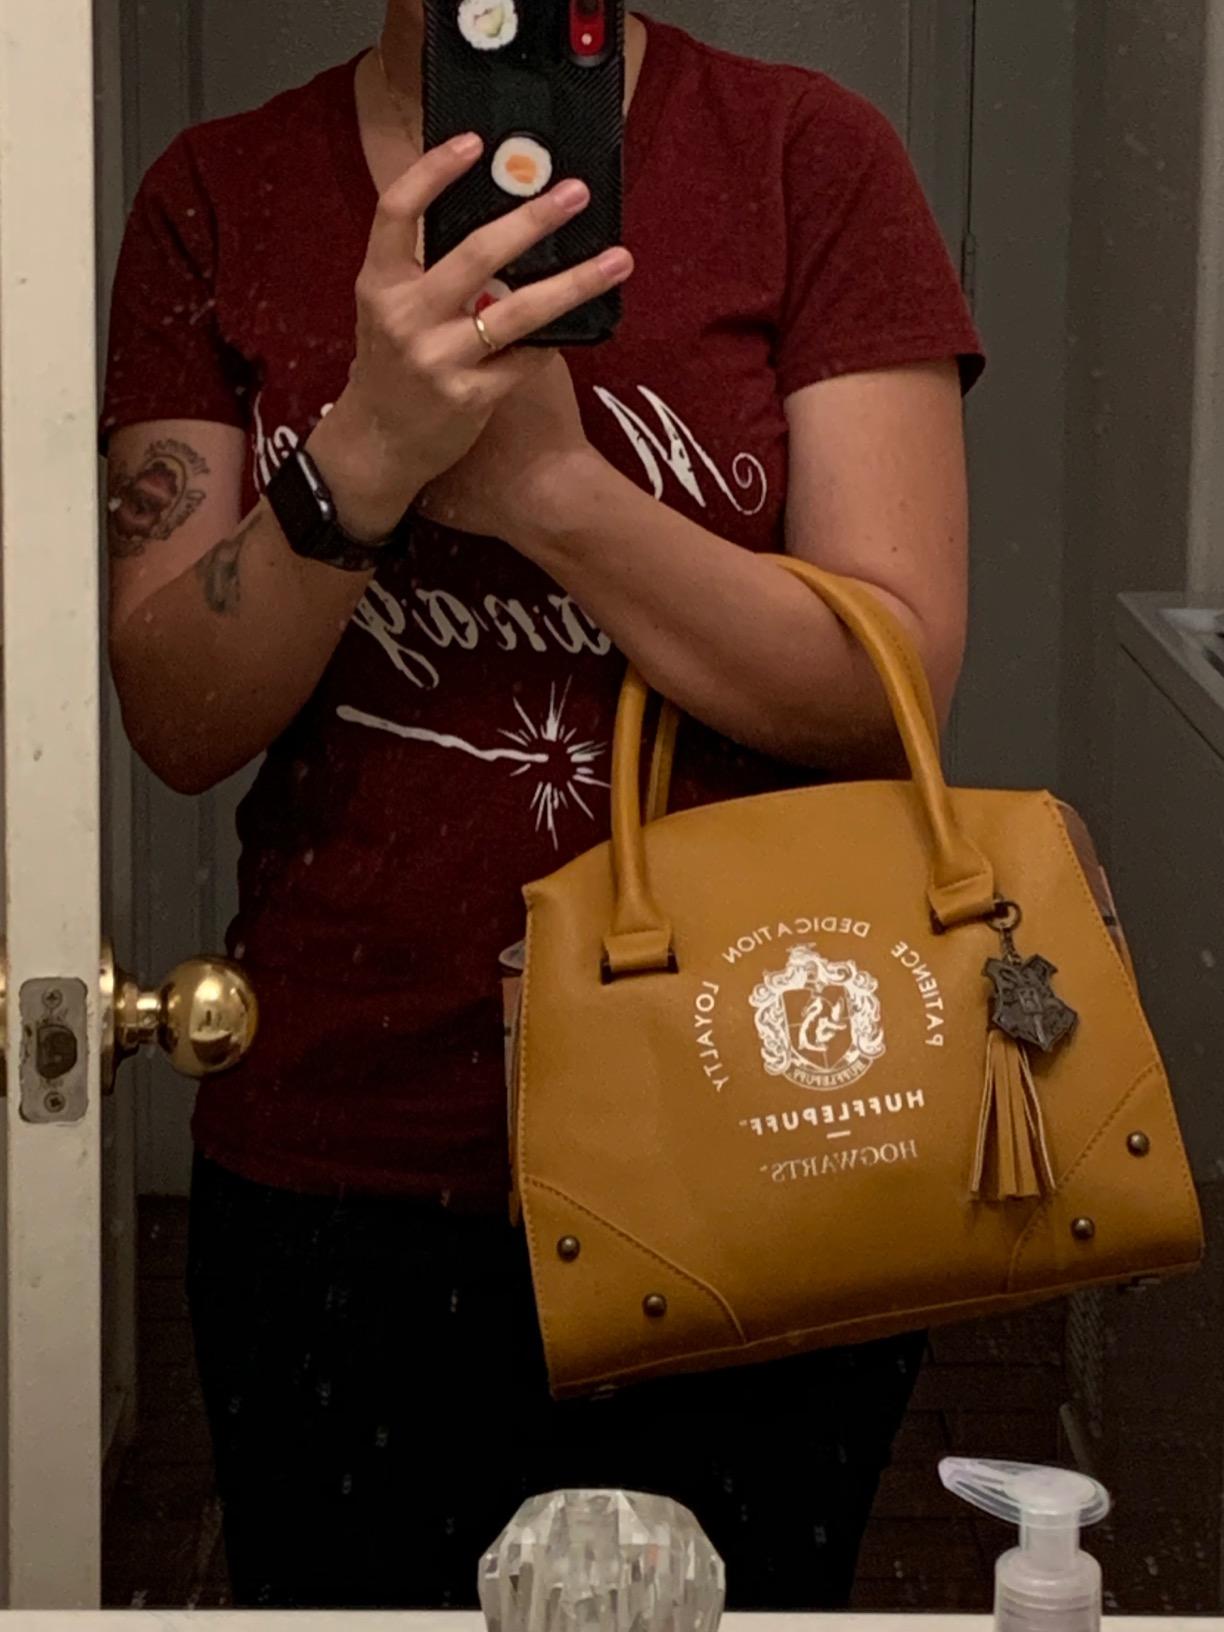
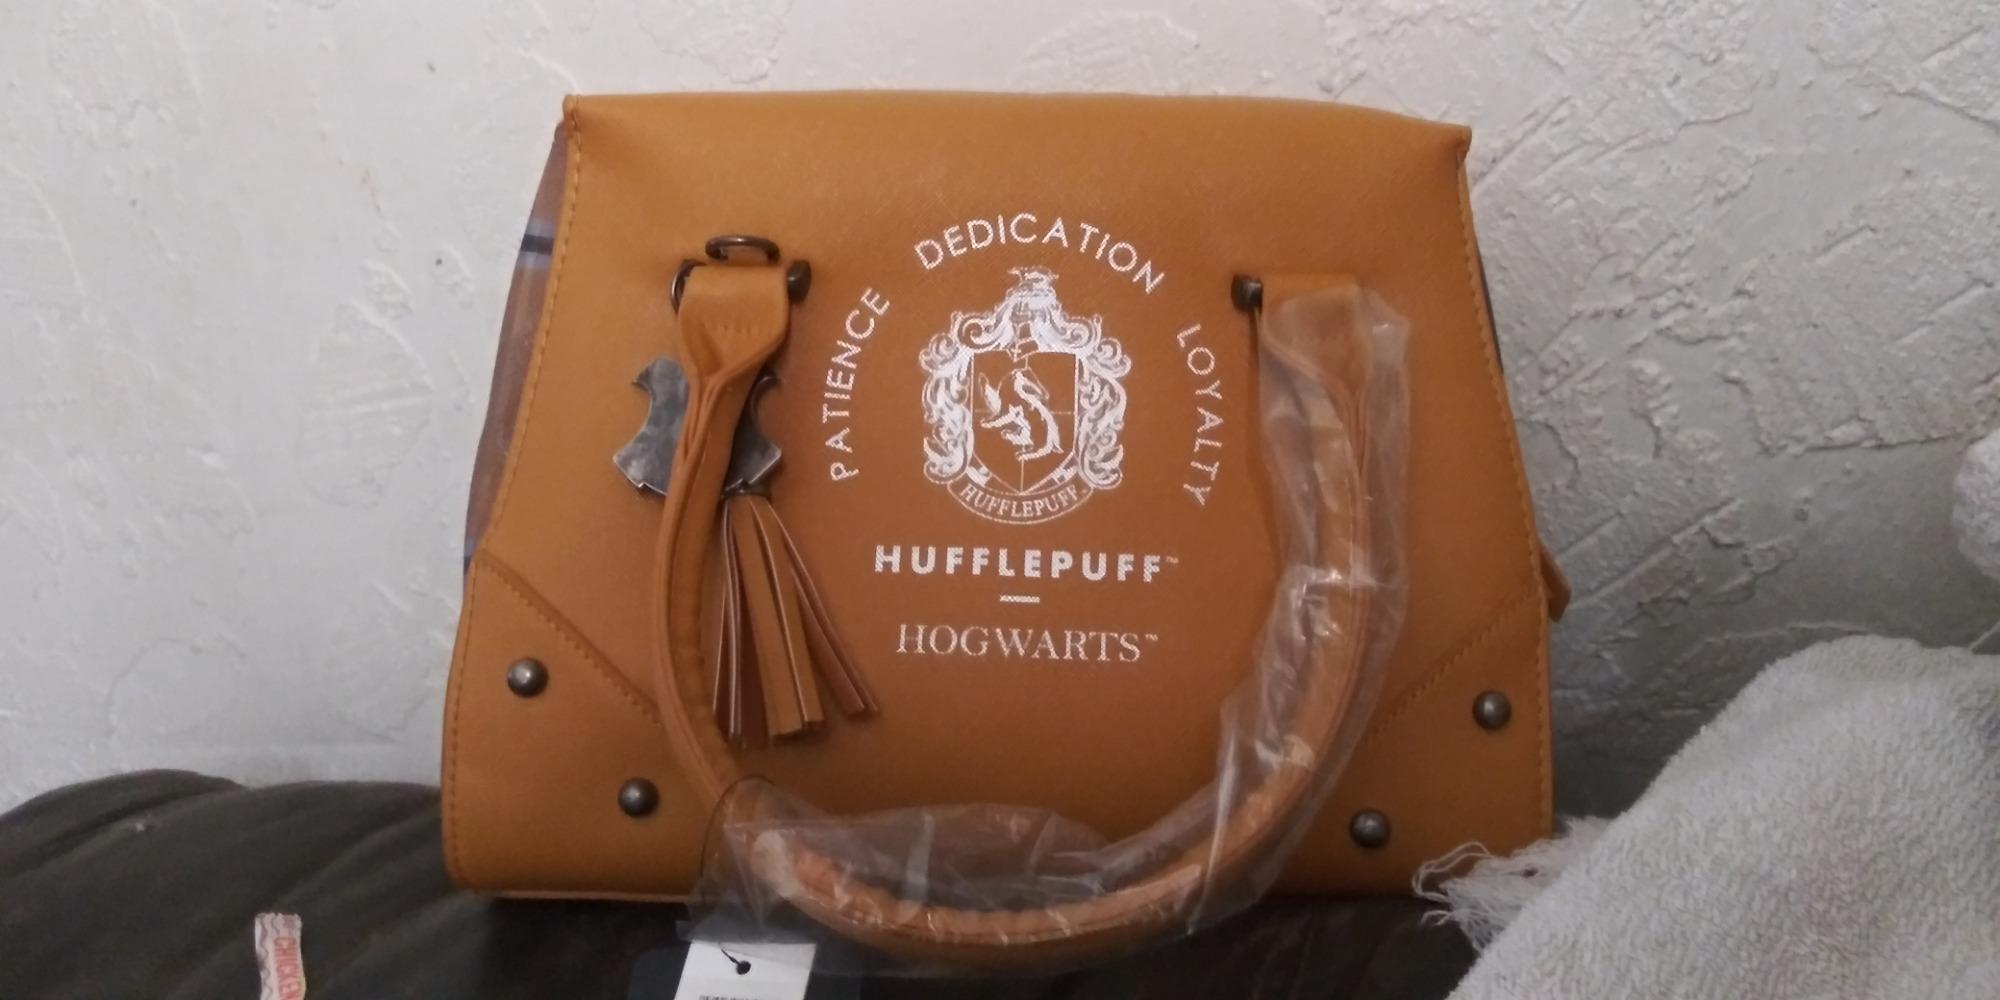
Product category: accessories_handbag
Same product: yes